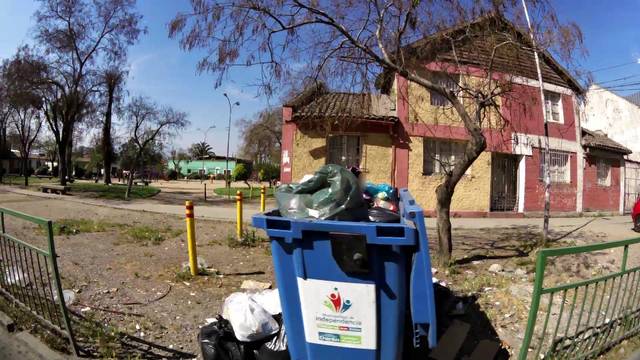
Region: Chile
Coordinates: -33.417, -70.664